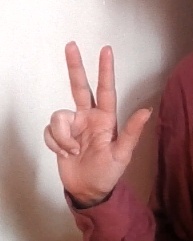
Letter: al